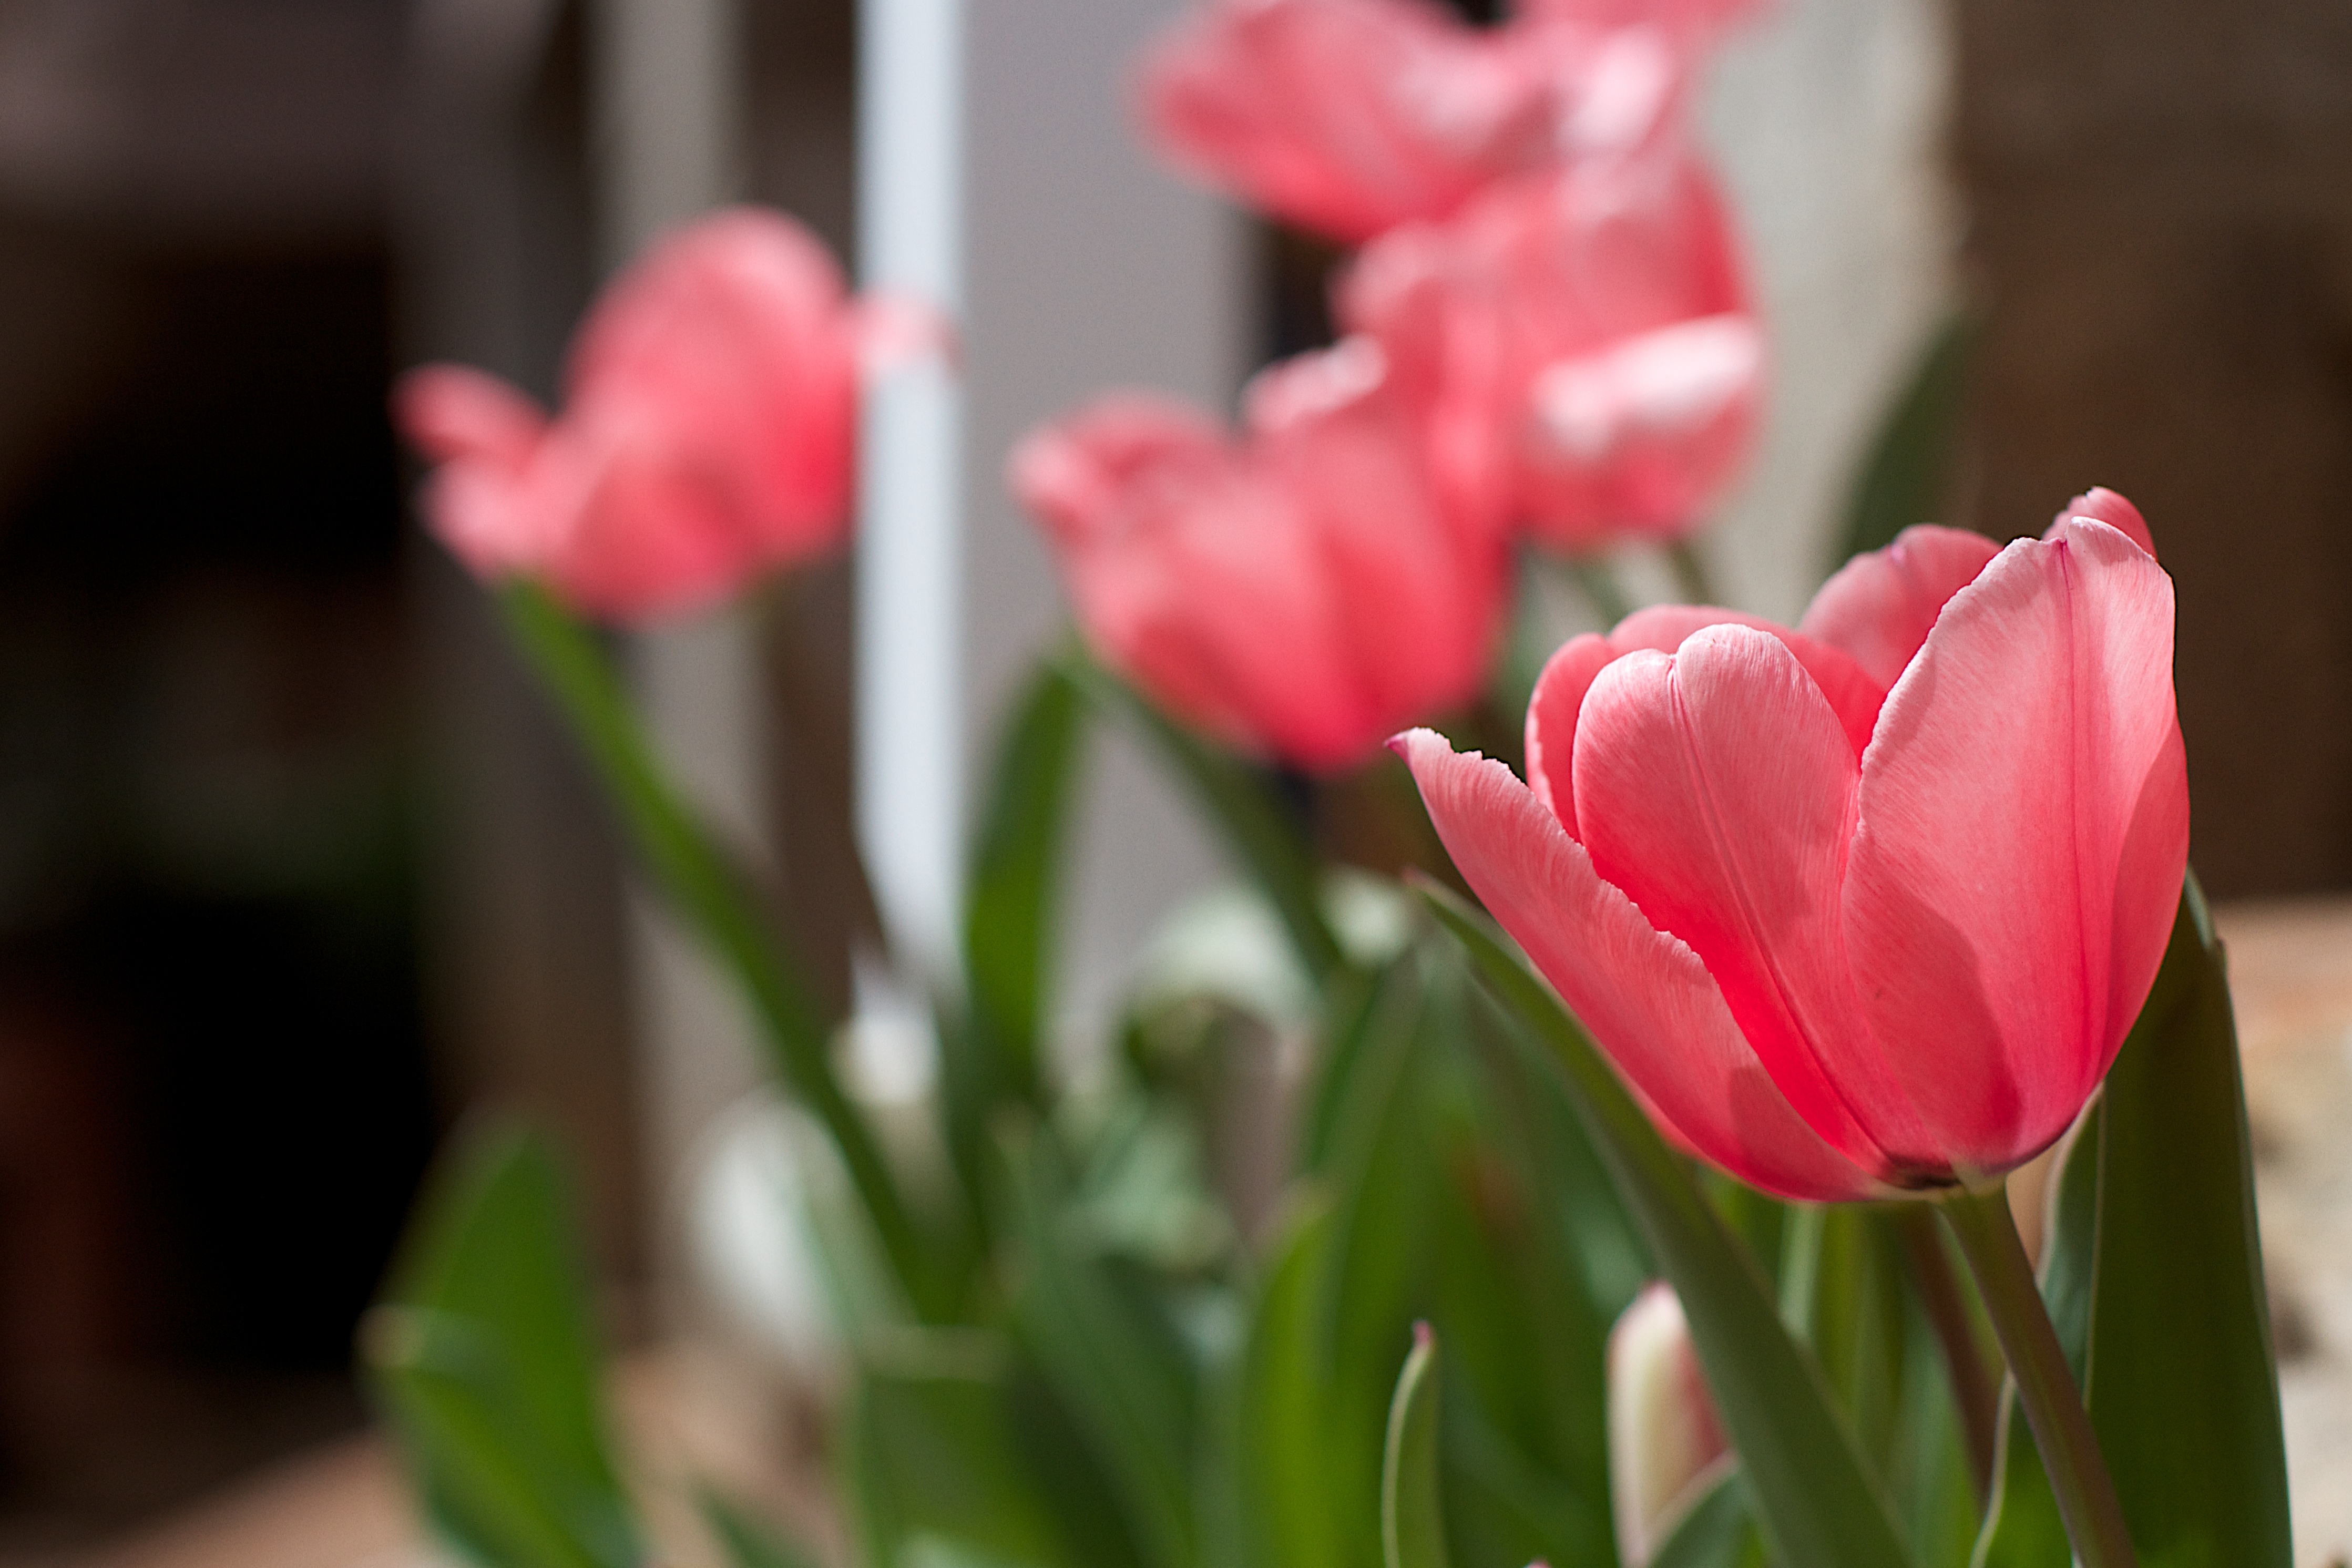
plant, flower, petal, tulip, red, pink, flora, macro photography, flowering plant, plant stem, land plant